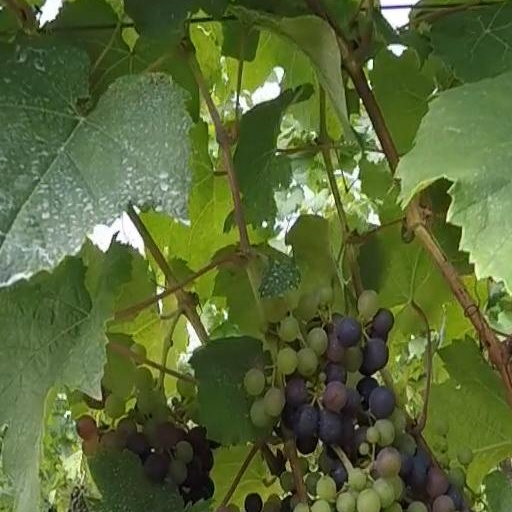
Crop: grape